Apurva (2023 film)

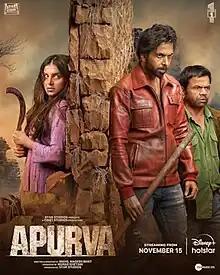
Official release poster

Apurva is a 2023 Indian Hindi-language survival thriller film written and directed by Nikhil Nagesh Bhat and produced by Murad Khetani. It stars Tara Sutaria in the eponymous role alongside Rajpal Yadav, Abhishek Banerjee and Dhairya Karwa. Set in Chambal, the film follows an ordinary woman who faces extraordinary circumstances and will do anything to survive.